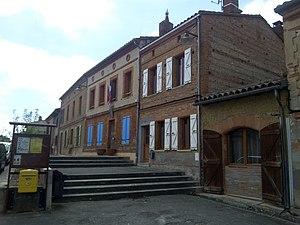
Mairie de Puydaniel
Puydaniel est une commune française située dans le département de la Haute-Garonne en région Occitanie.